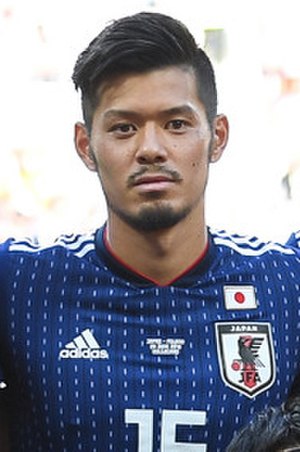
Hotaru Yamaguchi
Hotaru Yamaguchi er en japansk fodboldspiller.